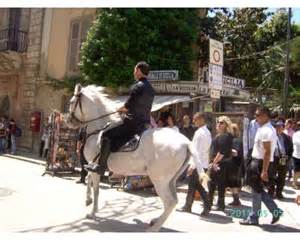
Label: horse